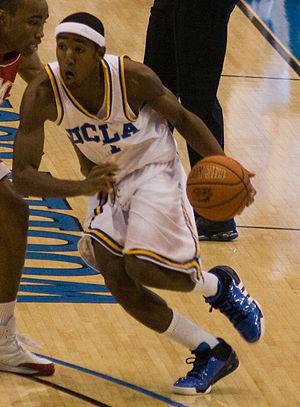
Malcolm Lee, né le 22 mai 1990 à Riverside, en Californie, est un joueur américain de basket-ball. Il évolue au poste d'arrière.